Melinda H. Keefe

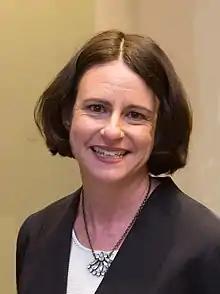
Melinda H. Keefe, Innovation Day, 2017

Melinda H. Keefe is a research and development director at the Dow Chemical Company, where she works on architectural coatings. She helped to develop the award-winning Evoque pre-composite polymer platform, reducing usage.